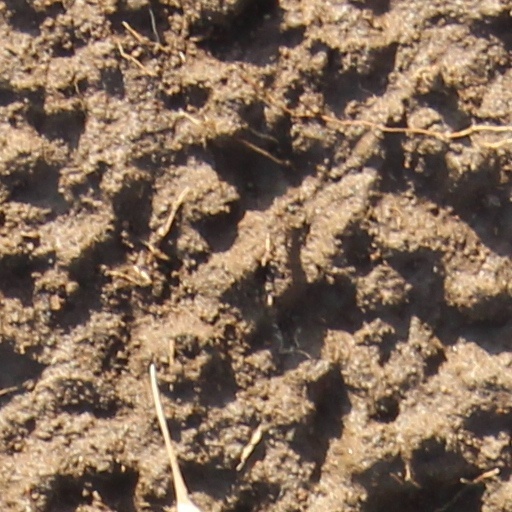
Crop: wheat